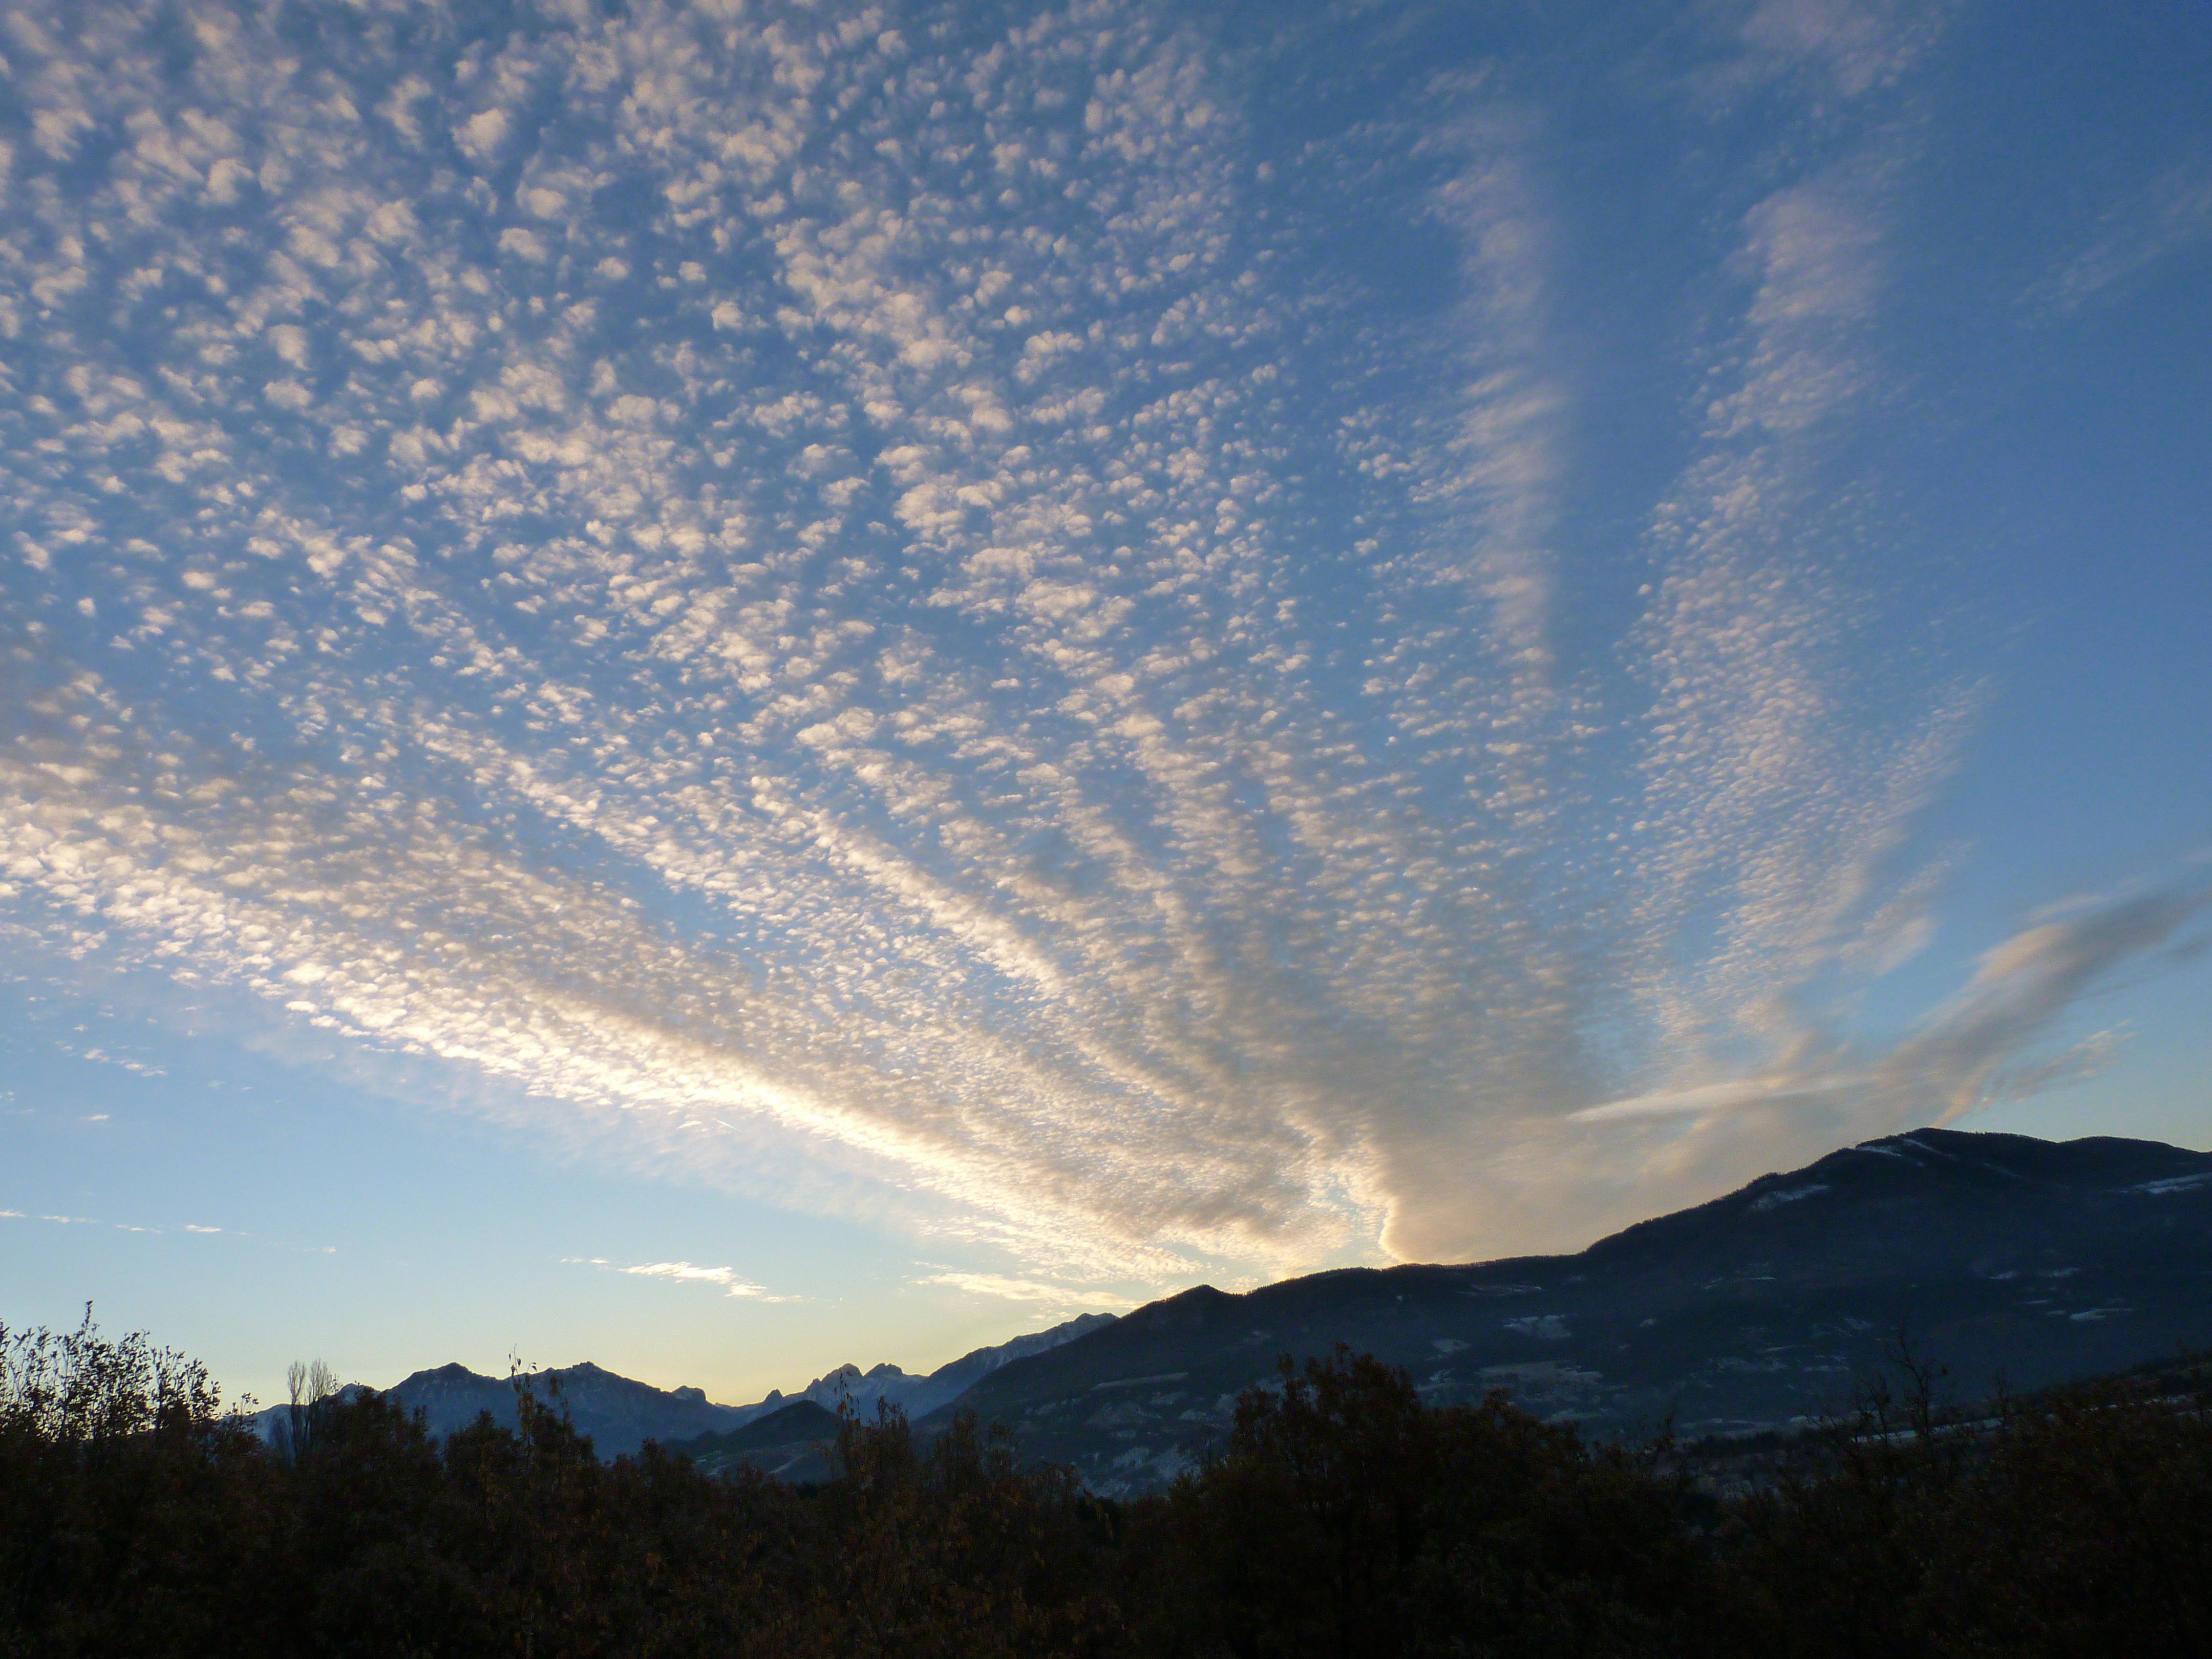
landscape, nature, horizon, mountain, cloud, sky, sunrise, sunset, sunlight, morning, hill, dawn, atmosphere, mountain range, dusk, evening, clouds, meteorological phenomenon, atmospheric phenomenon, mountainous landforms